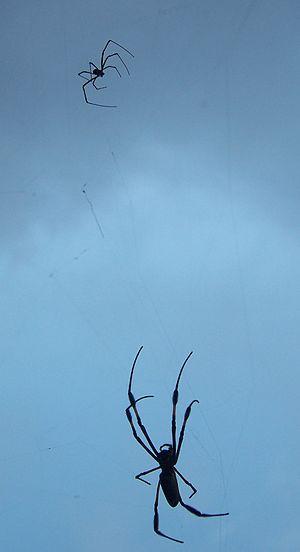
Trichonephila inaurata, la Néphile dorée, est une espèce d'araignées aranéomorphes de la famille des Araneidae.